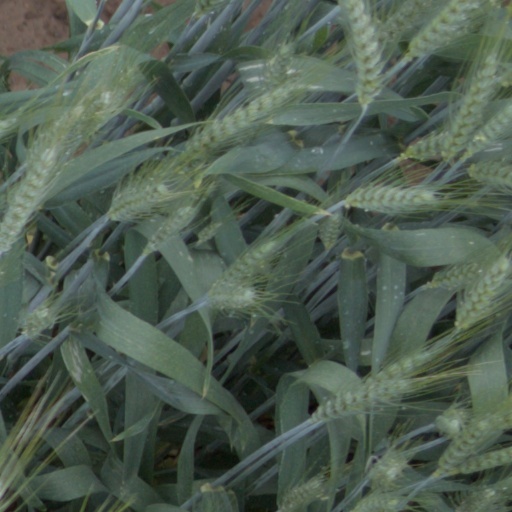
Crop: wheat